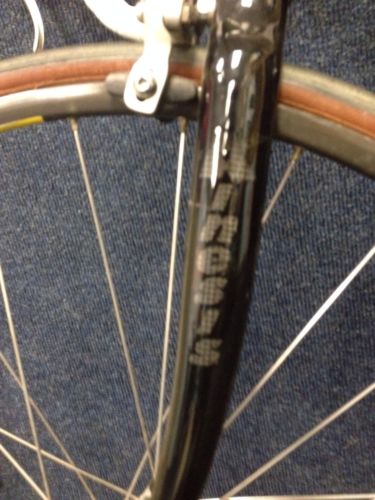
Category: bicycle